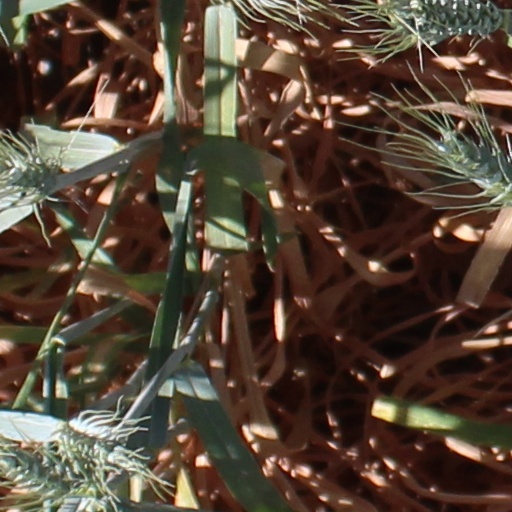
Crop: wheat